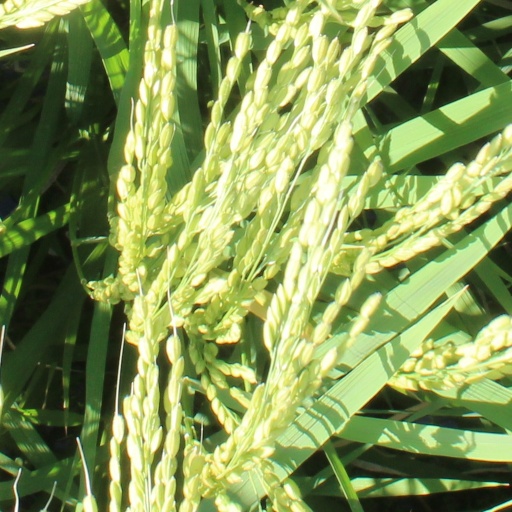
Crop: rice